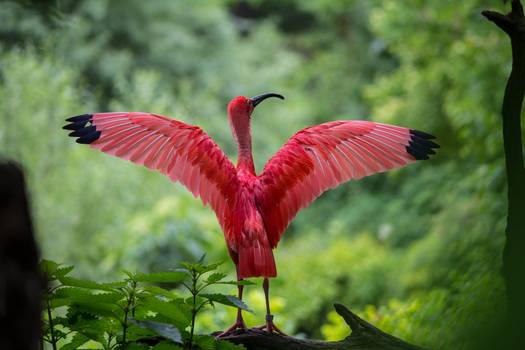
Label: No Watermark